TAESA Lineas Aéreas

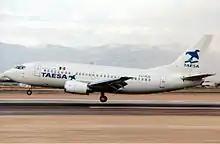
A former TAESA Boeing 737-500 at Las Vegas in 1992

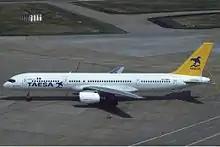
A TAESA Boeing 757 in 1993

The airline, owned by Carlos Hank González legally represented by Alberto Abed Schekaiban, was established on April 27, 1988, operating executive business aircraft and later on in 1989 received their first Boeing 727-100 which was used to launch regularly scheduled passenger service. TAESA began growing rapidly using 727s in airline service. In 1991, they received their first Boeing 757-200 and became the first commercial airline in Mexico to operate this aircraft type. Also in 1991, several Boeing 737-300s were added with additional 757s and a sole Boeing 767-300 being added as well to a fleet of Boeing 737-200/300/400/500 jetliners. TAESA was at that time the first Boeing 737-500 operator in Latin America. During the first half of the 1990s, TAESA was quite successful flying cargo for DHL and Serpaprosa with their Boeing 727-100Cs. Also during this time, several 737s were leased to Garuda Indonesia to make Asian flights. Meanwhile, they won charter contracts from companies such as Apple Vacations. By 1992, the airline was operating many charter flights to cities in Canada, Europe and the USA. In the domestic market, TAESA started a fare war with the main carriers, Aeroméxico and Mexicana.